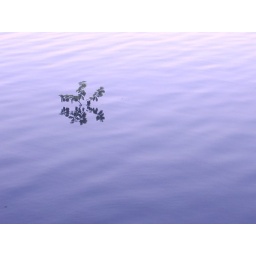
tree in lake